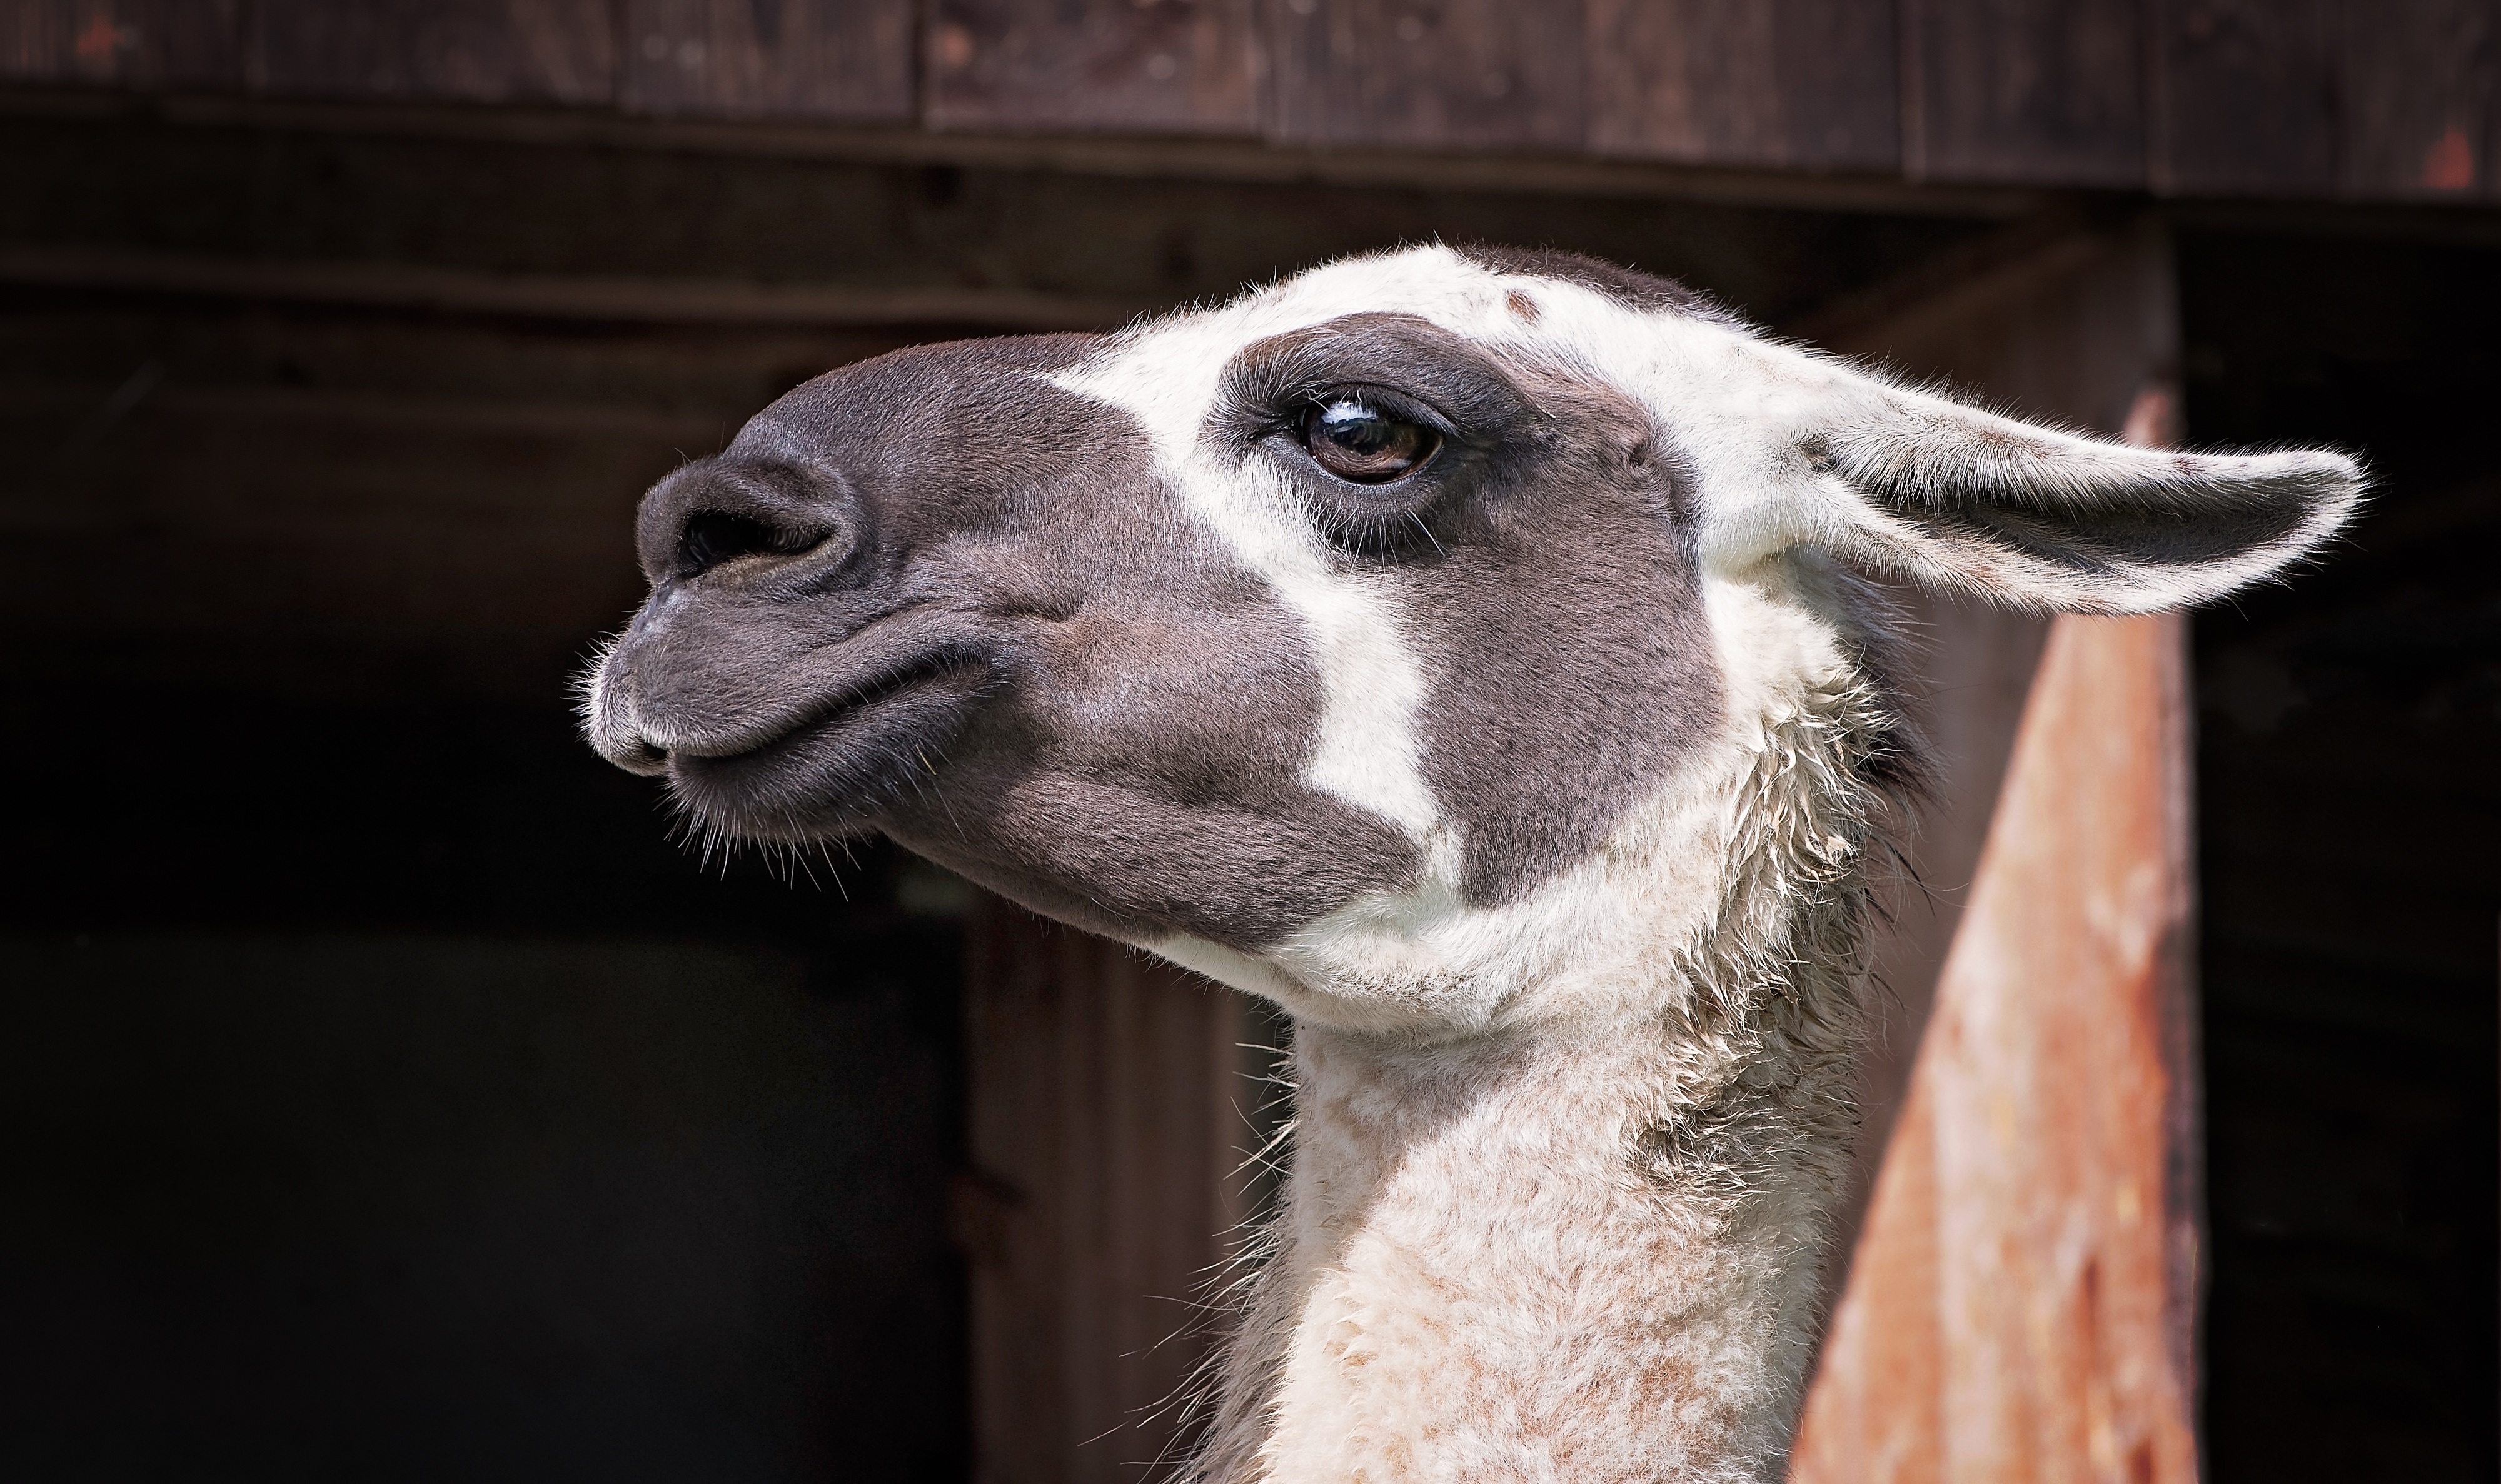
animal, fur, camel, mammal, close, fauna, close up, llama, alpaca, lama, mammals, vertebrate, creature, paarhufer, wildlife photography, lama head, camel like mammal